Vologodsky District

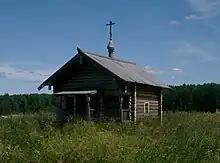
The Chapel of Iliya the Prophet in the Ethnographic Museum in Semyonkovo

The district contains six objects classified as cultural and historical heritage by the Russian Federal law and additionally sixty-eight objects classified as cultural and historical heritage of local importance. The objects protected at the federal level are the Ethnographic Museum in Semyonkovo, the Mozhaysky Estate in Mozhayskoye (formerly Kotelnikovo), the Intercession Church in Pokrovskoye, and the Ulyanov House in Raskopino.